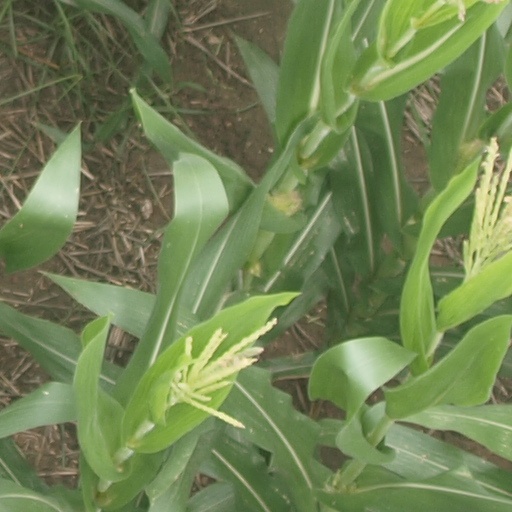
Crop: maize; corn